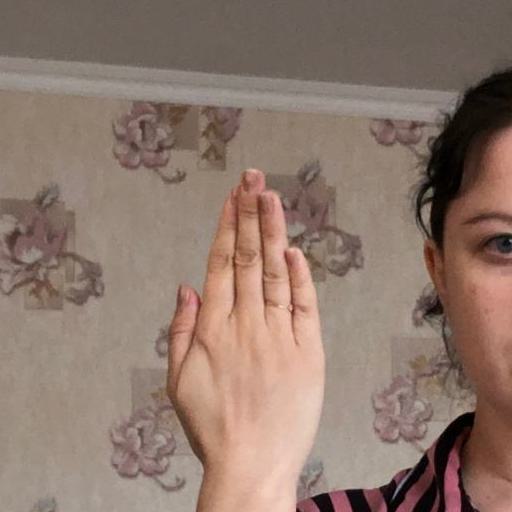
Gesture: stop_inverted